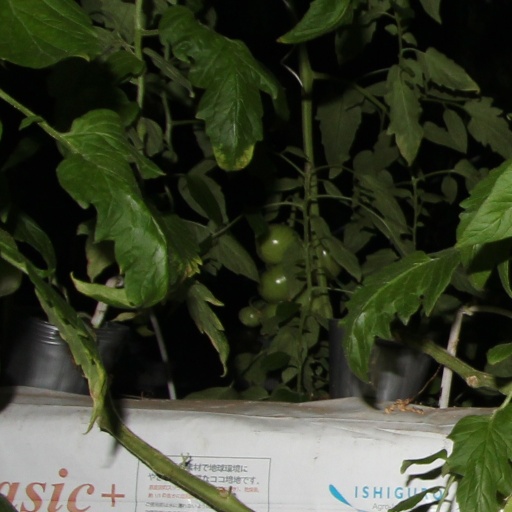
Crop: tomato